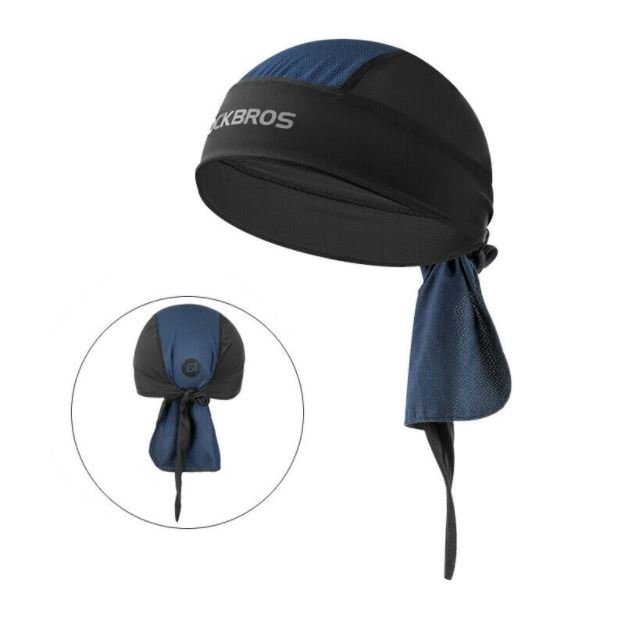
ROCKBROS Căciulă LKPJ009 bandana batic șapcă de baseball șapcă cască
Marca: ROCKBROS Culoare: Negru Material: Fleece Greutate: 40 g Respirabil și elimină transpirația Prosopul de frânghie pentru bărbați și femei poate elimina rapid transpirația și vă poate menține capul rece. O cârpă răcoritoare care elimină transpirația vă permite să vă concentrați pe sport și petrecere a timpului liber. Este excelent pentru ciclism, drumeții, pescuit, protejându-ți părul de praf, vânt și lumina soarelui. Sezon potrivit : Primăvara, vara și toamna Brele reglabile și pot fi purtate și sub cască Tesatura elastica cu bretele reglabile, puteti lega aceasta carpa care absoarbe transpiratia cat de bine puteti. Designul simplu, practic, vă permite să vă reglați liber și să vă așezați confortabil sub căști.
Brand: ROCKBROS
Category: Apparel & Accessories > Clothing Accessories > Headwear